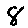
Label: 8